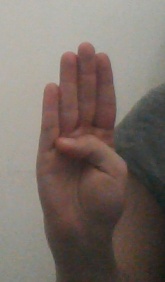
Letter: kaaf